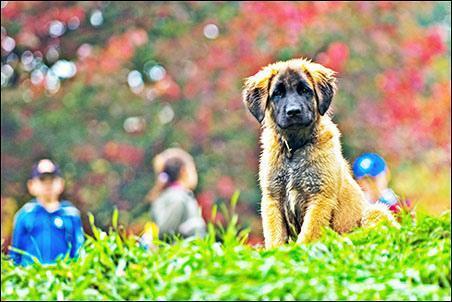
Leonberg